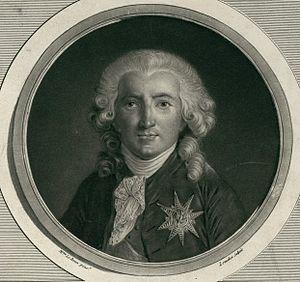
Calonne, contrôleur général des finances, en 1787